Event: Nepal Earthquake
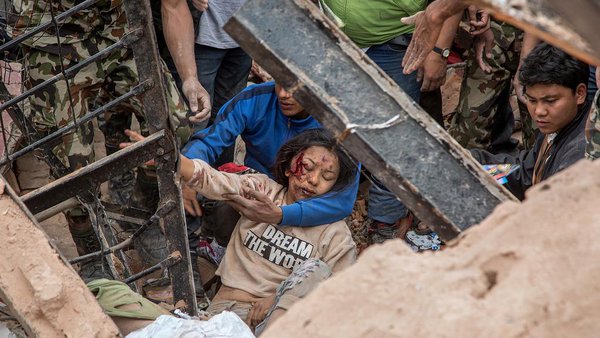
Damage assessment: damage